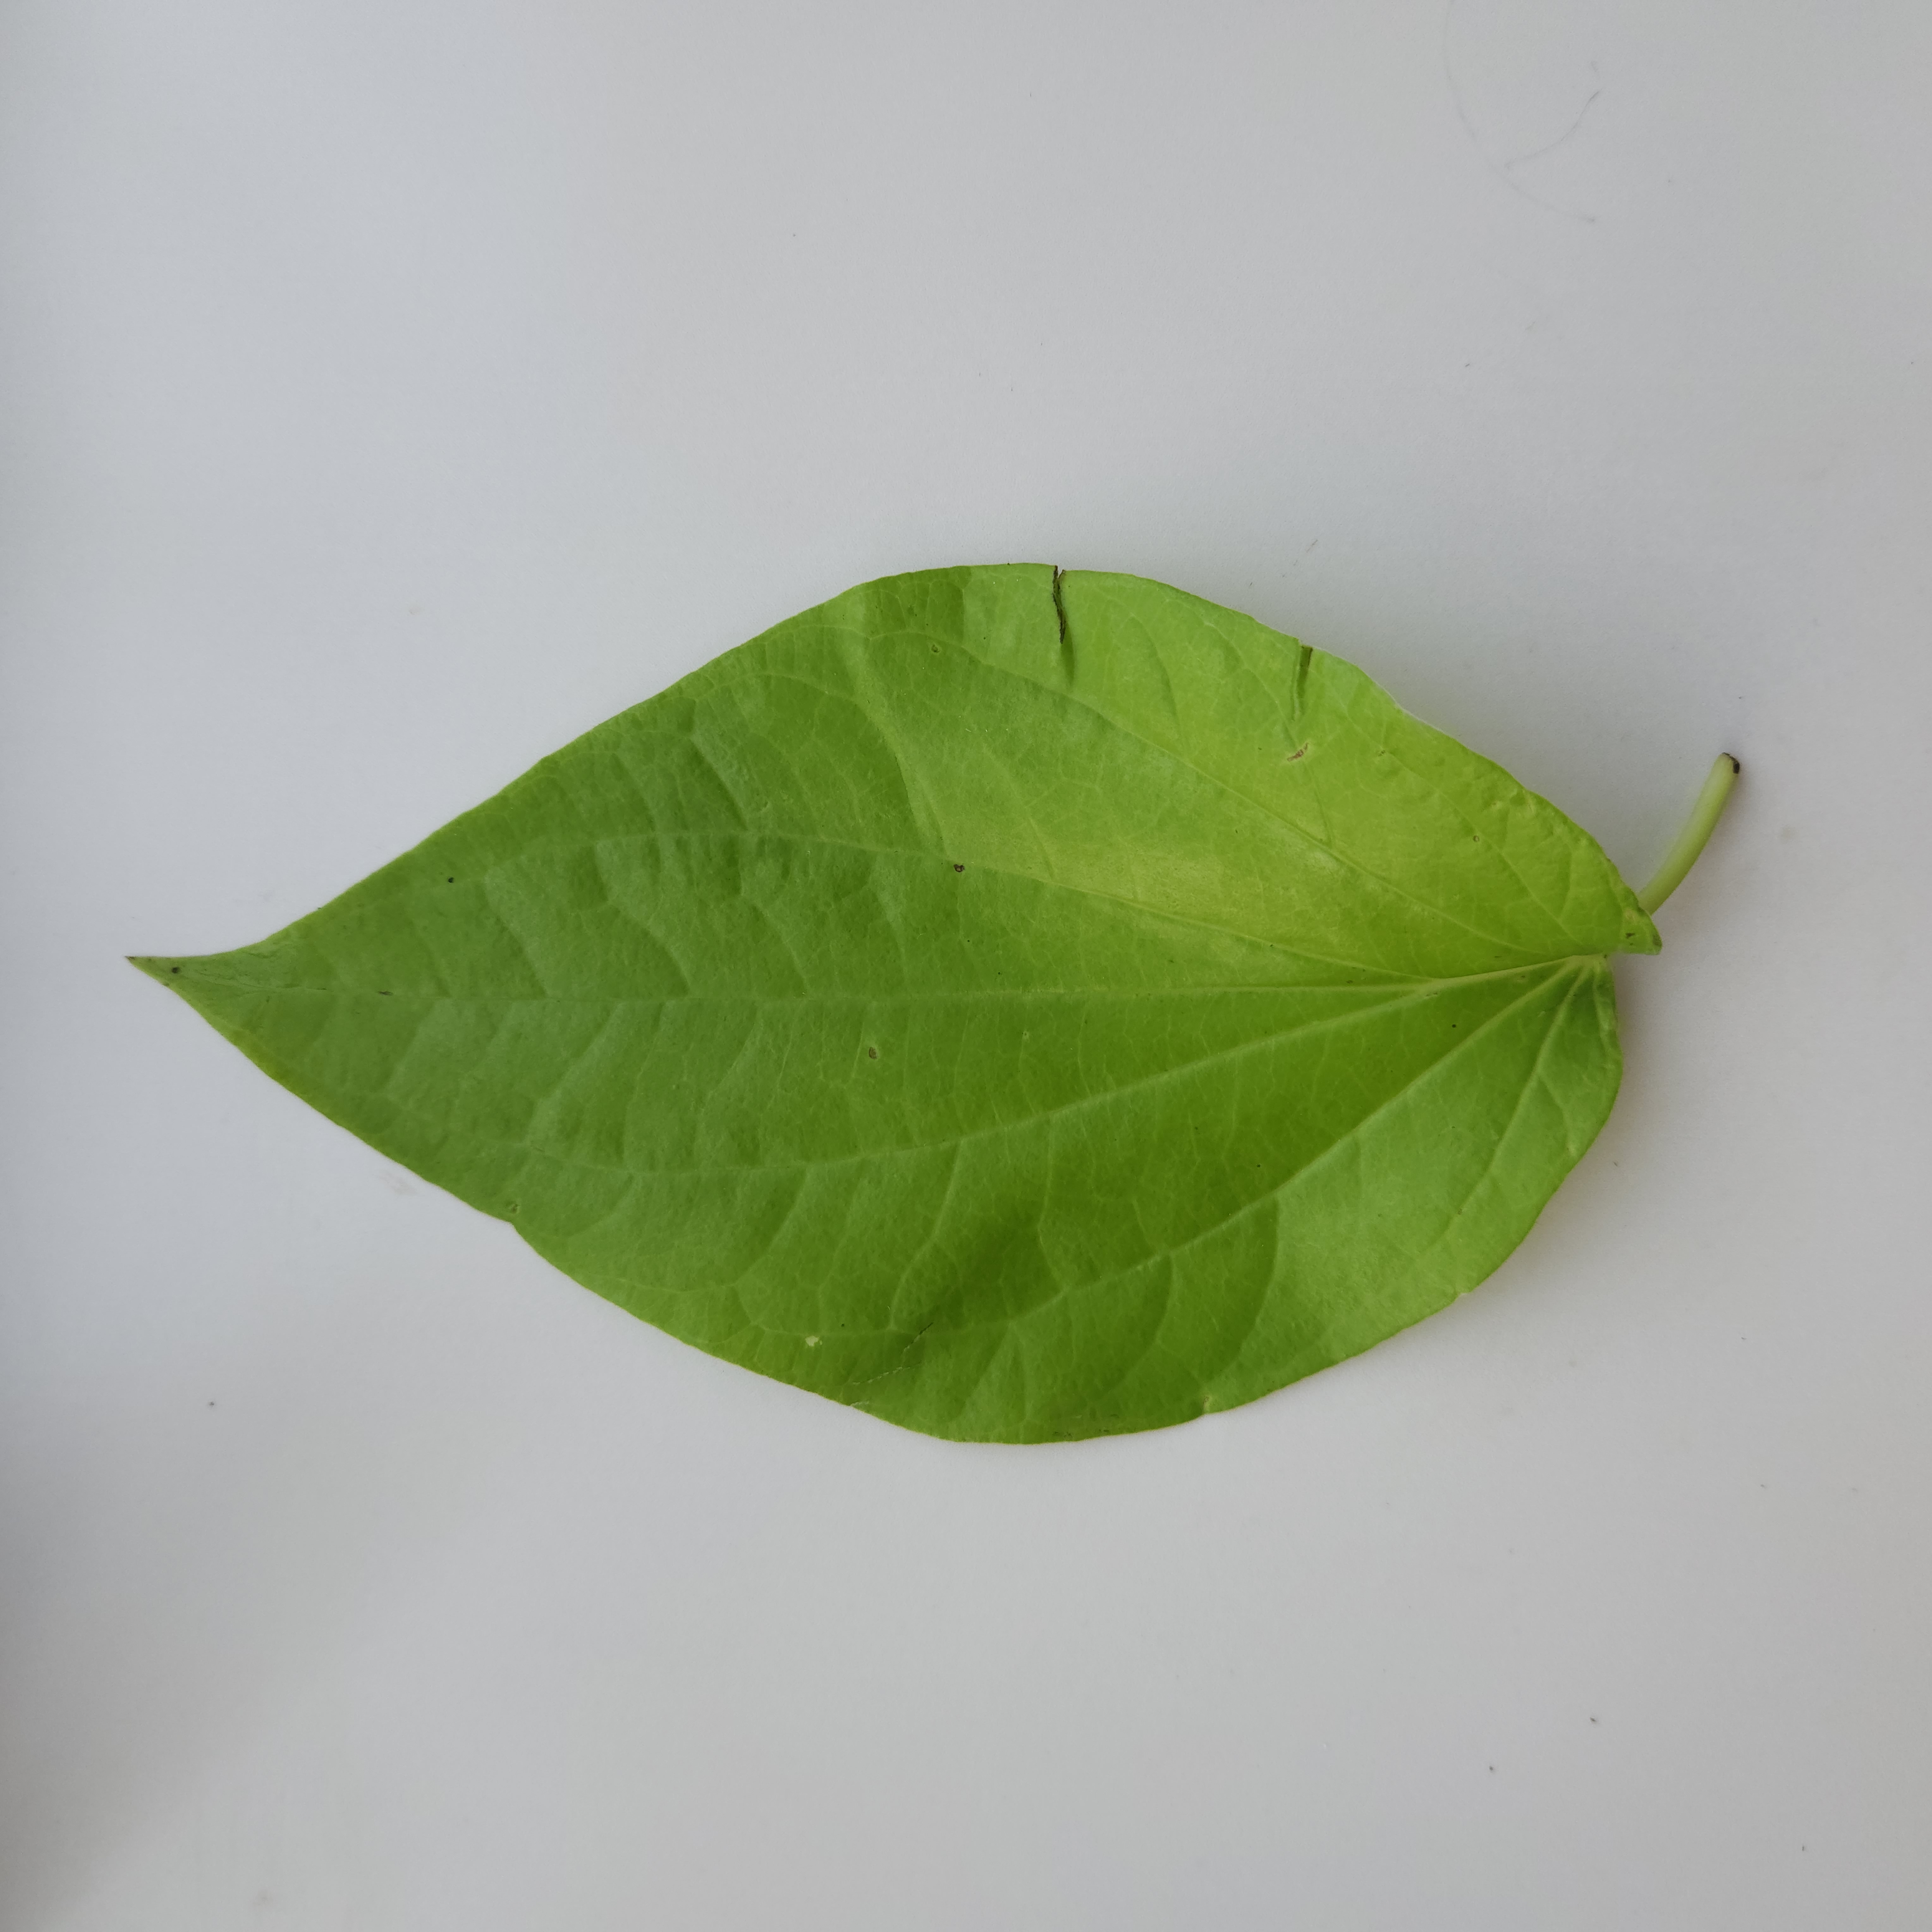
Label: Healthy